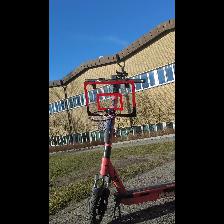
Label: NonHuman